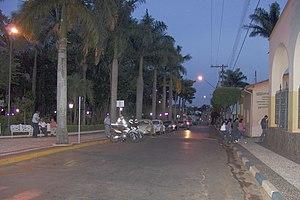
Cesário Lange est une municipalité brésilienne de l'État de São Paulo et la Microrégion de Tatuí.